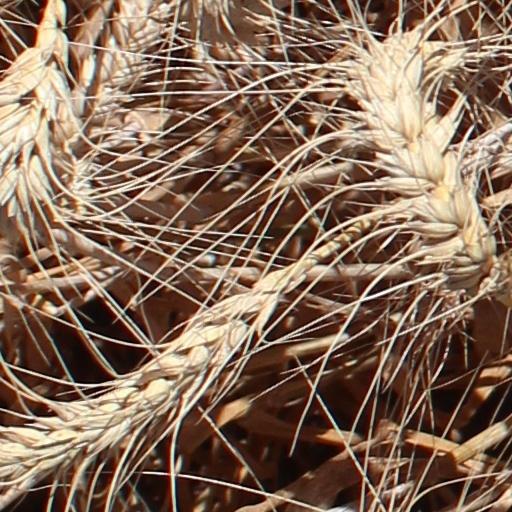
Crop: wheat